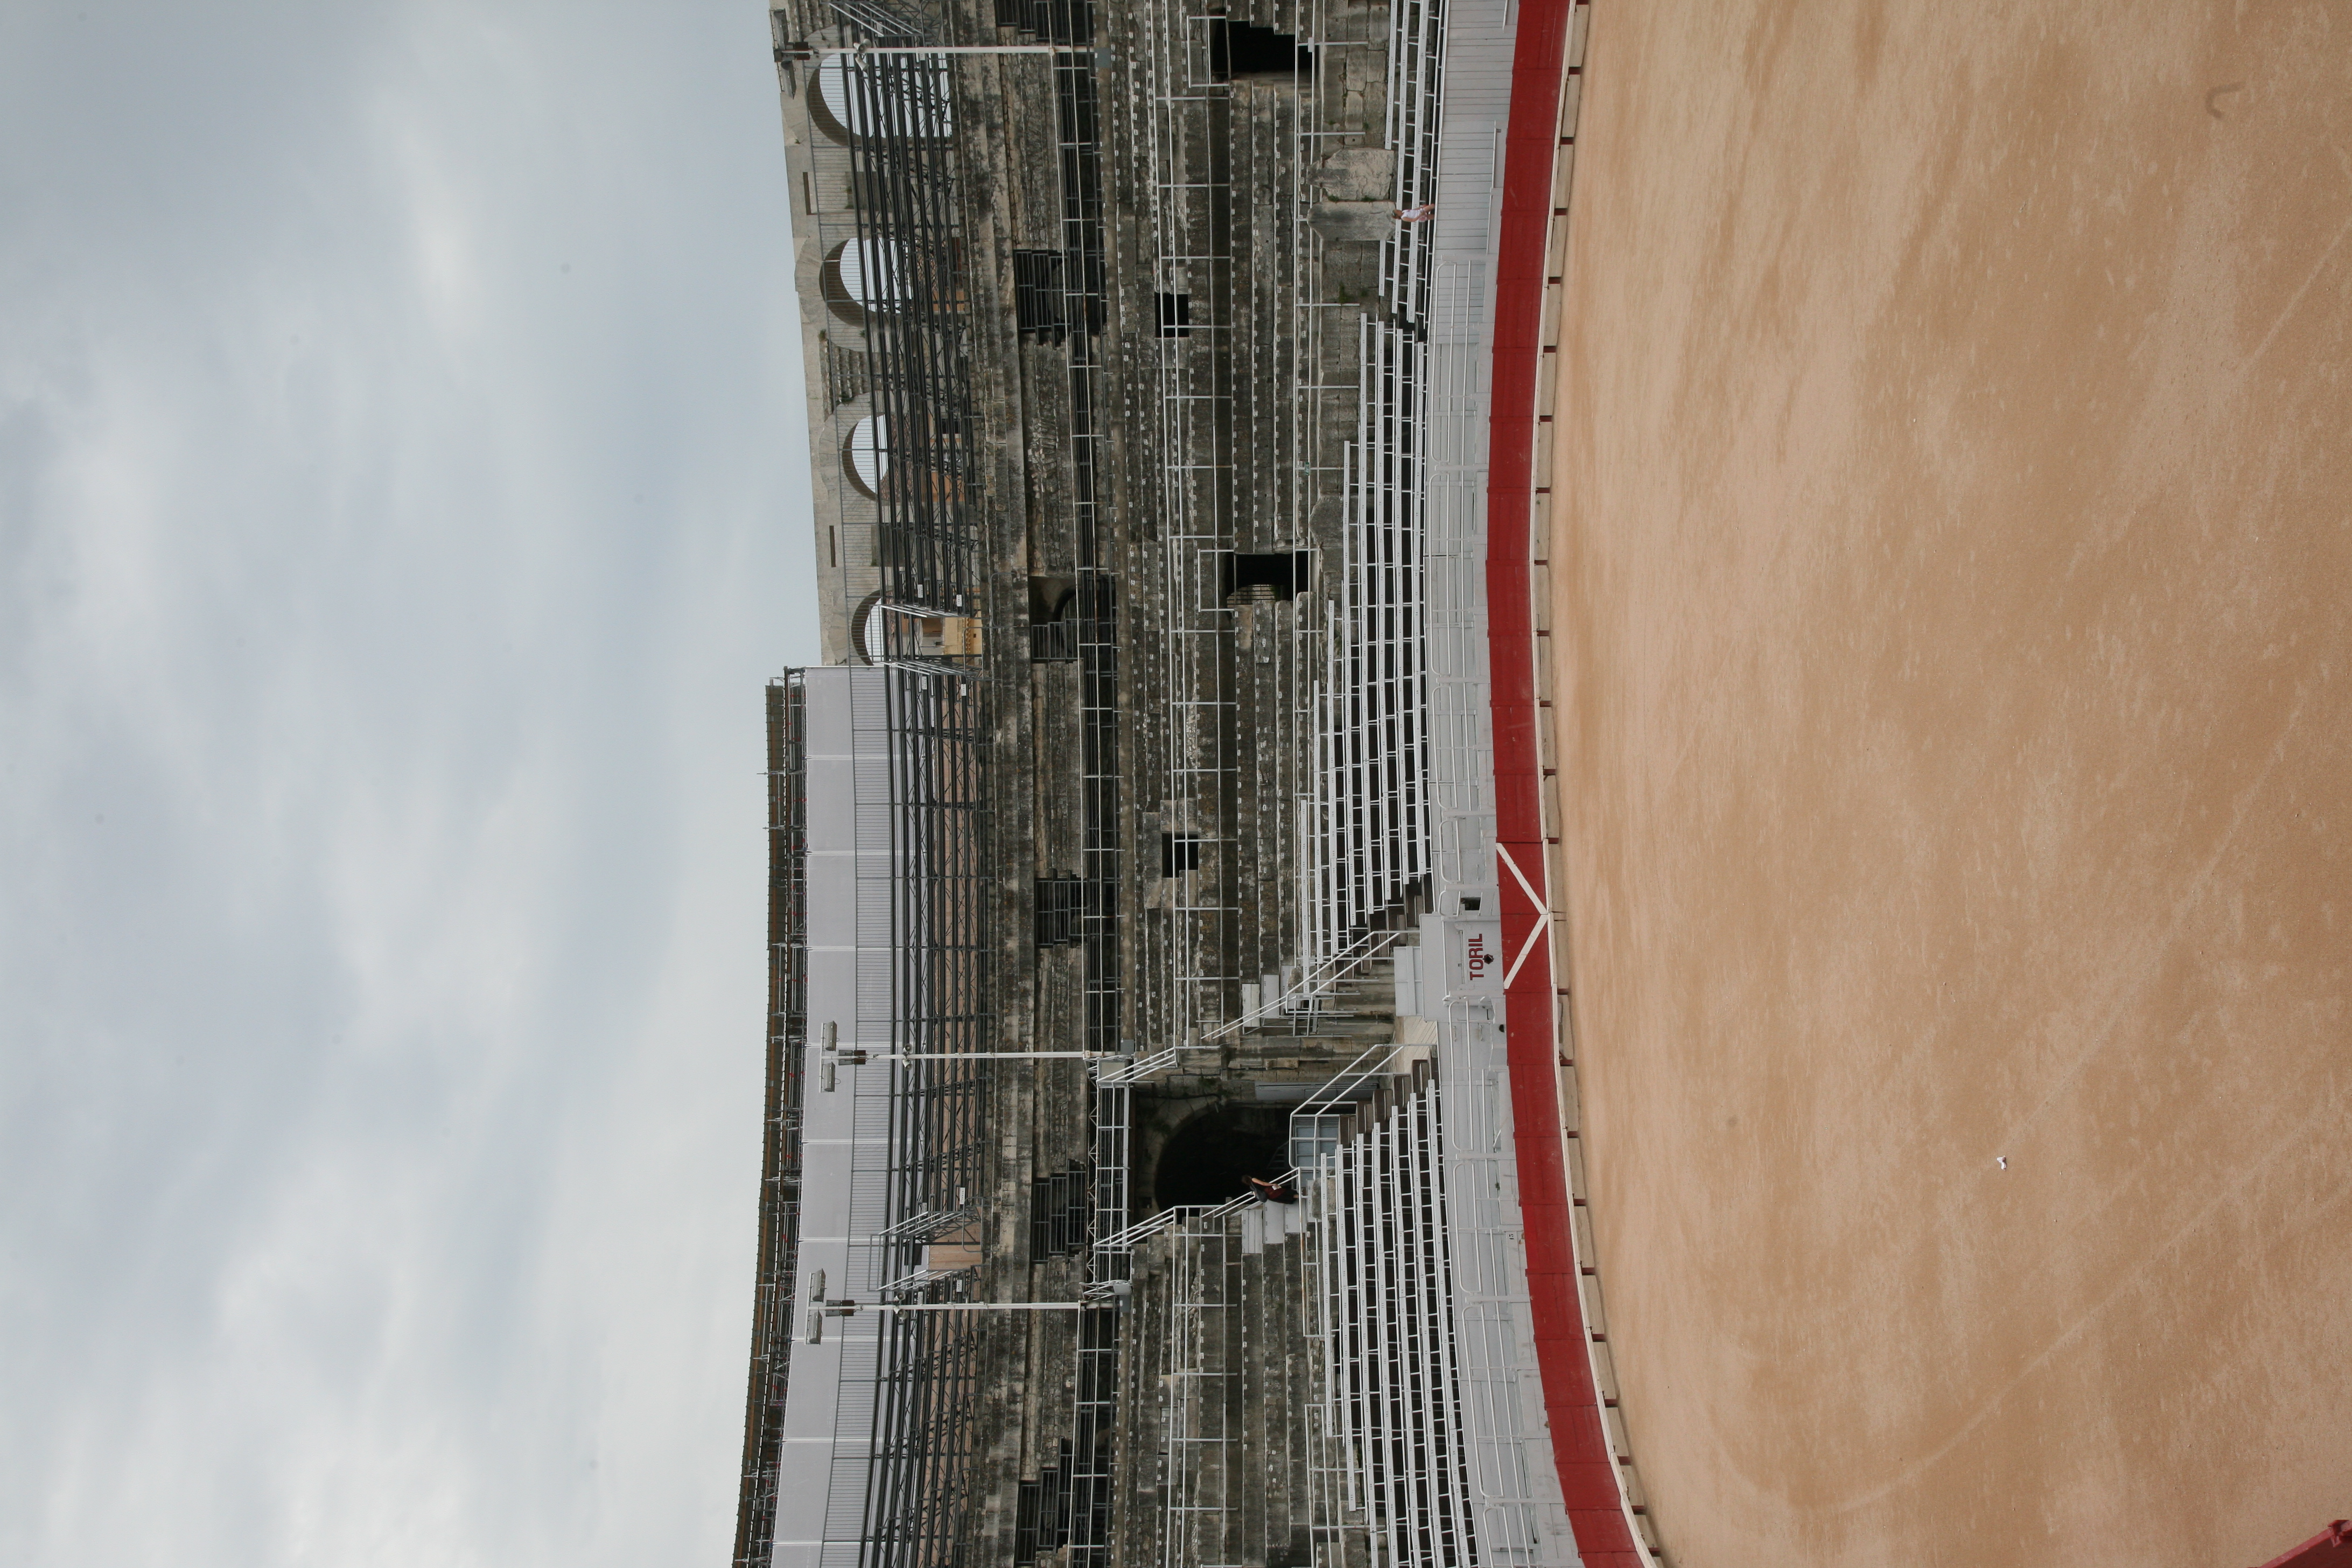
structure, france, stadium, baseball field, arena, amphitheatre, provence, race track, bullring, corrida, stierkampf, tauromachie, bullfighting, arles, antike, antiquity, bullfight, gladiator, romanamphitheatre, toreo, bouchesdurhone, ar ne, antig edad, baseball park, geographical feature, sport venue, soccer specific stadium, music venue